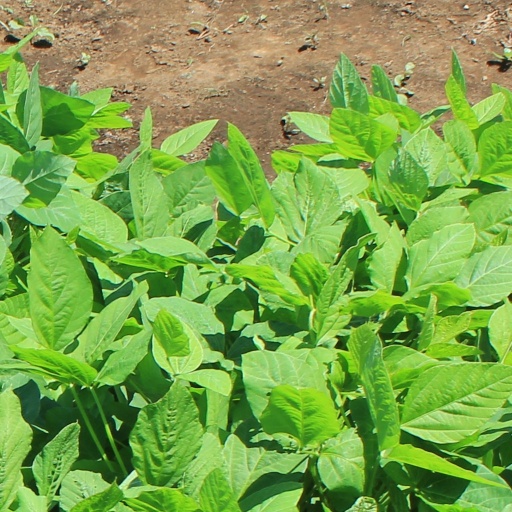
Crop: soybean